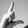
ASL letter: L